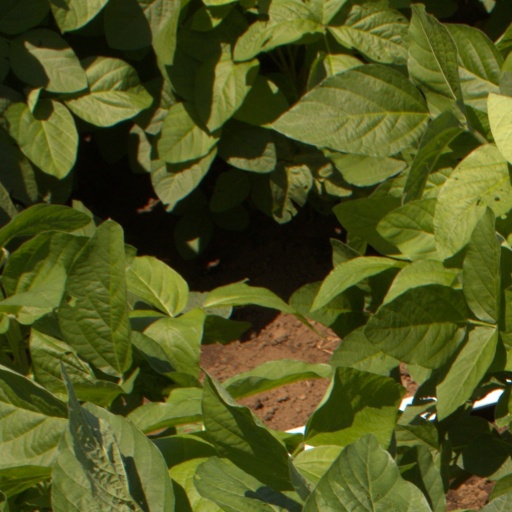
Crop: soybean